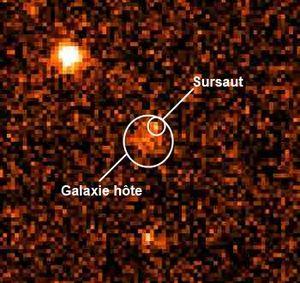
L'explosion du rayon gamma GRB 970228 semble provenir de l'extérieur de notre galaxie.
BeppoSAX est un observatoire spatial à rayonnement X développé par l'Agence spatiale italienne avec une participation importante des Pays-Bas et lancé en 1996. Sa principale caractéristique est la largeur du spectre électromagnétique observé par ses instruments allant des rayons X mous jusqu'au rayons gamma 300 keV. La mission de BeppoSAX s'est achevée le 2 mai 2002. Le télescope spatial fait progresser de manière importante notre compréhension du phénomène des sursauts gamma en identifiant pour la première fois les émissions dans le rayonnement X associées au phénomène. Le satellite BeppoSAX se désintègre le 29 avril 2003 à 22 h 06 TU dans l'atmosphère terrestre.
Cette page présente une chronologie de l'année 1997 dans le domaine de l'astronomie.
GRB 970228 est un sursaut gamma observé le 28 février 1997 dans une galaxie située entre 832 à 2 610 Mpc. Il est le premier sursaut gamma où une émission rémanente a été détectée.
Swift est un télescope spatial multi spectral développé par l'agence spatiale américaine, la NASA, avec des contributions importantes de l'Italie et du Royaume-Uni. Lancé en 2004 par un lanceur Delta 2, Swift a pour objectif d'identifier, localiser et observer les sursauts gamma. Cette mission du programme Explorer est pilotée par le Centre de vol spatial Goddard et son coût est d'environ 250 millions de dollars américains. L'université d'État de Pennsylvanie joue un rôle central dans la réalisation de l'instrumentation scientifique et héberge le centre de contrôle de mission du télescope spatial. La mission initiale doit durer deux ans mais la mission est prolongée à plusieurs reprises et Swift est toujours pleinement opérationnel en juin 2020.